Haripad Sree Subrahmanya Swamy Temple

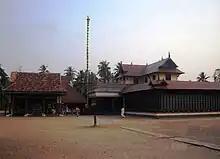

The Sree Subrahmanya Swamy Temple (Perumthrikkovil), also known as Kerala Palani or Dakshina Palani, in Haripad, Kerala, is one of the oldest and largest temples in the region. According to belief, the temple predates the beginning of "Kali Yuga". This temple holds the distinction of being the largest Subrahmanya Swami Temple in Kerala, and features the longest golden flagpost, known as the "dhwajastambha" ( in Malayalam). The temple's main deity is believed to embody not only Subrahmanya Swamy but also Lord Shiva and Lord Vishnu, making it a highly revered and powerful place of worship.